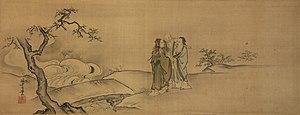
Tao Yuanming, ou Tao Qian, né en 365, mort en 427, est un écrivain chinois.